Ballot box

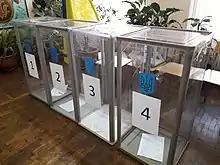
Transparent ballot boxes used in Ukraine

A ballot box is a temporarily sealed container, usually a square box though sometimes a tamper resistant bag, with a narrow slot in the top sufficient to accept a ballot paper in an election but which prevents anyone from accessing the votes cast until the close of the voting period. A ballot drop box allows voters who have received a ballot by mail to submit it for counting in a self-service fashion. In the United States, ballot boxes are usually sealed after the end of polling, and transported to vote-counting centers.